Answer in natural language. Is Doorway (highlighted by a red box) further away or in front of artistic colourful white paper drawing scenario (highlighted by a blue box)? Choose between the following options: in front or further away
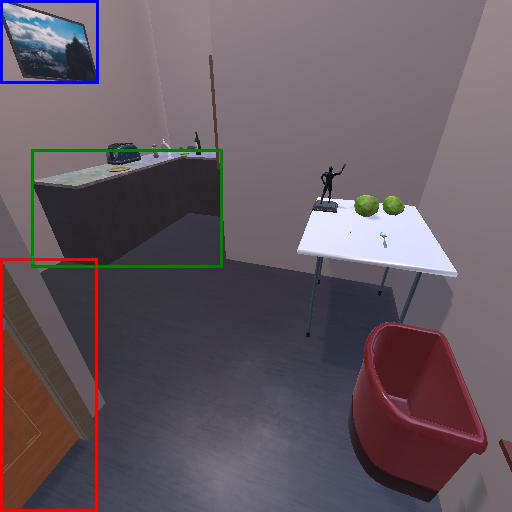
<answer>in front</answer>